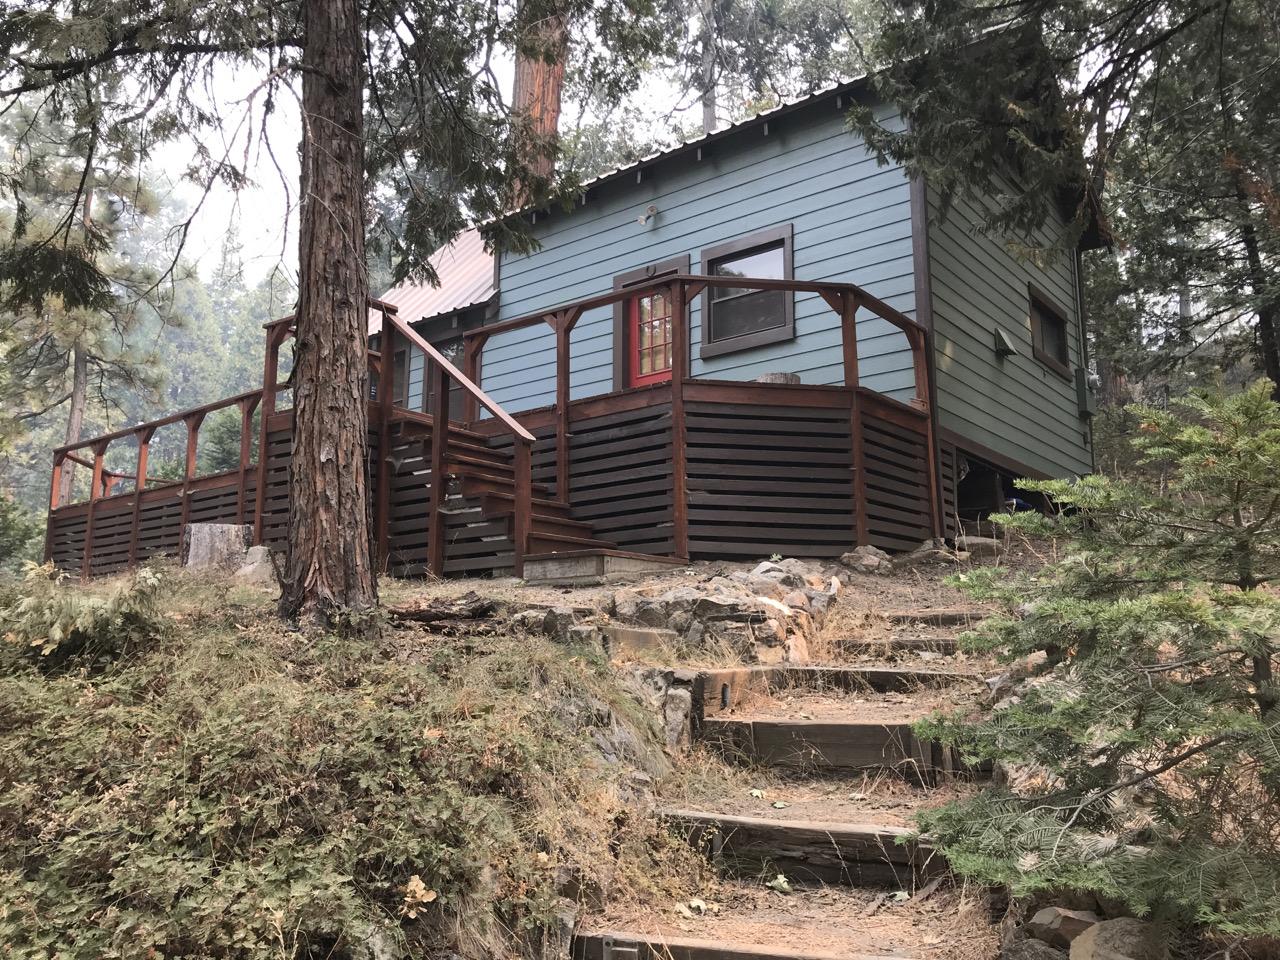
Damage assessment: no_damage